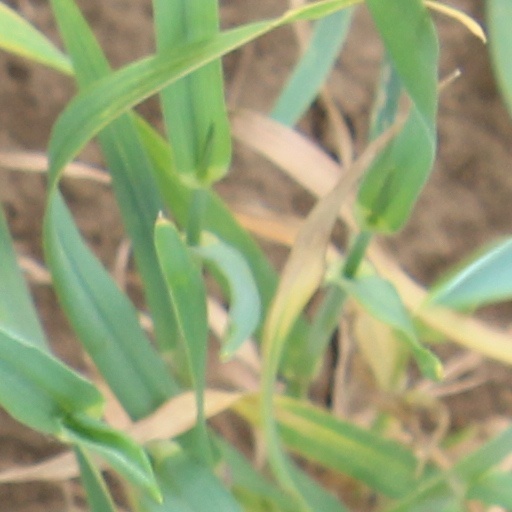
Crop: wheat